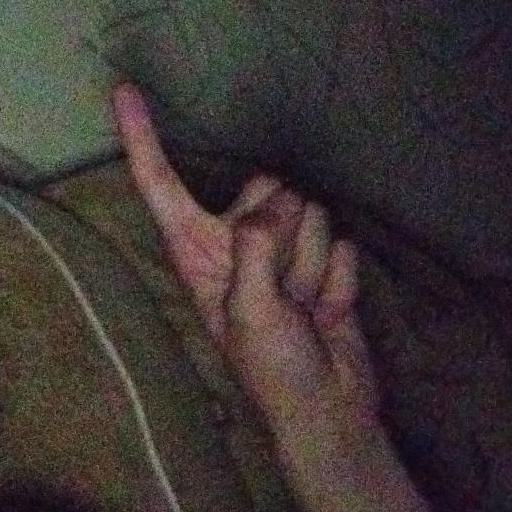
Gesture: one